Astronomy

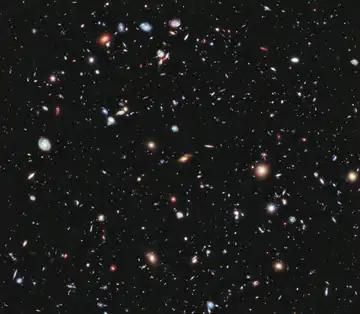
Hubble Extreme Deep Field

Historically, optical astronomy, which has been also called visible light astronomy, is the oldest form of astronomy. Images of observations were originally drawn by hand. In the late 19th century and most of the 20th century, images were made using photographic equipment. Modern images are made using digital detectors, particularly using charge-coupled devices (CCDs) and recorded on modern medium. Although visible light itself extends from approximately 4000 Å to 7000 Å (400 nm to 700 nm), that same equipment can be used to observe some near-ultraviolet and near-infrared radiation.